Muhammad ibn Musa al-Kazim

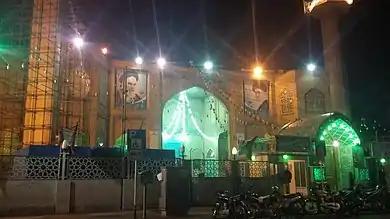
Sabze-Ghaba (Muhammad ibn Musa al-Kazim's) mausoleum, in Dezful, Khuzestan province of Iran

Muḥammad ibn Mūsā al-Kāẓim who is famous as Sabze Ghaba or Sabz-e-Qaba, is regarded as a prominent Imamzadeh who was the son of Imam Musa al-Kazim and also Imam Ali al-Rida's brother.